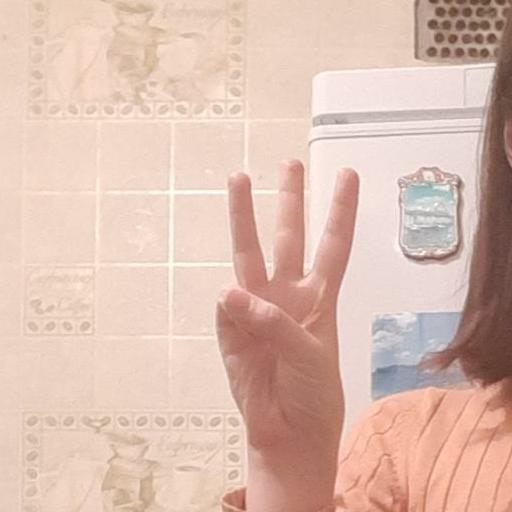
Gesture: three